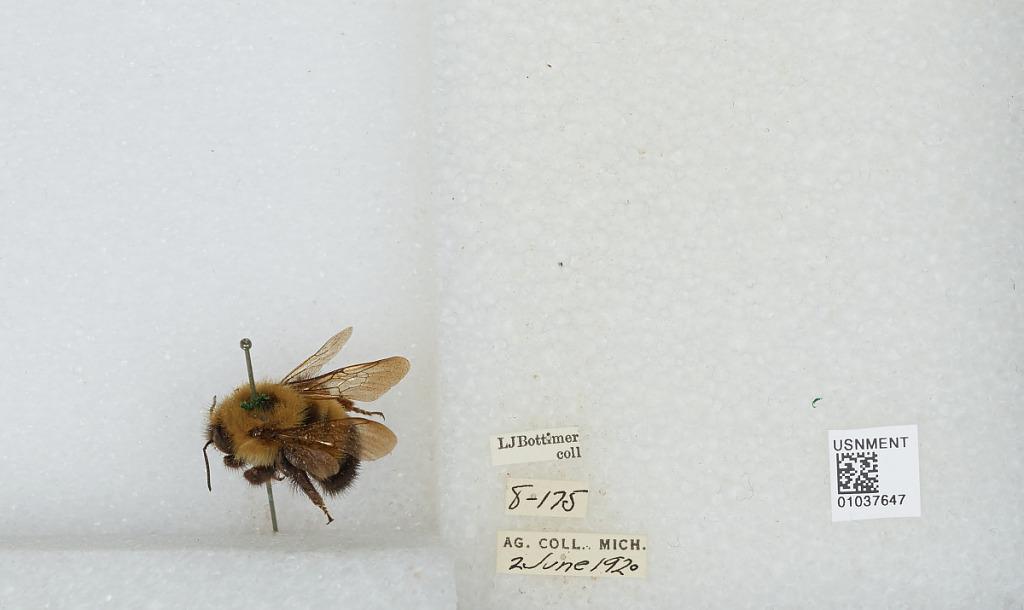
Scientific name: Bombus sp.
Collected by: L. Bottimer
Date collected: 1920-6-2
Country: United States
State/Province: Michigan
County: Ingham
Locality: Michigan State University
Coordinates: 42.7325, -84.481